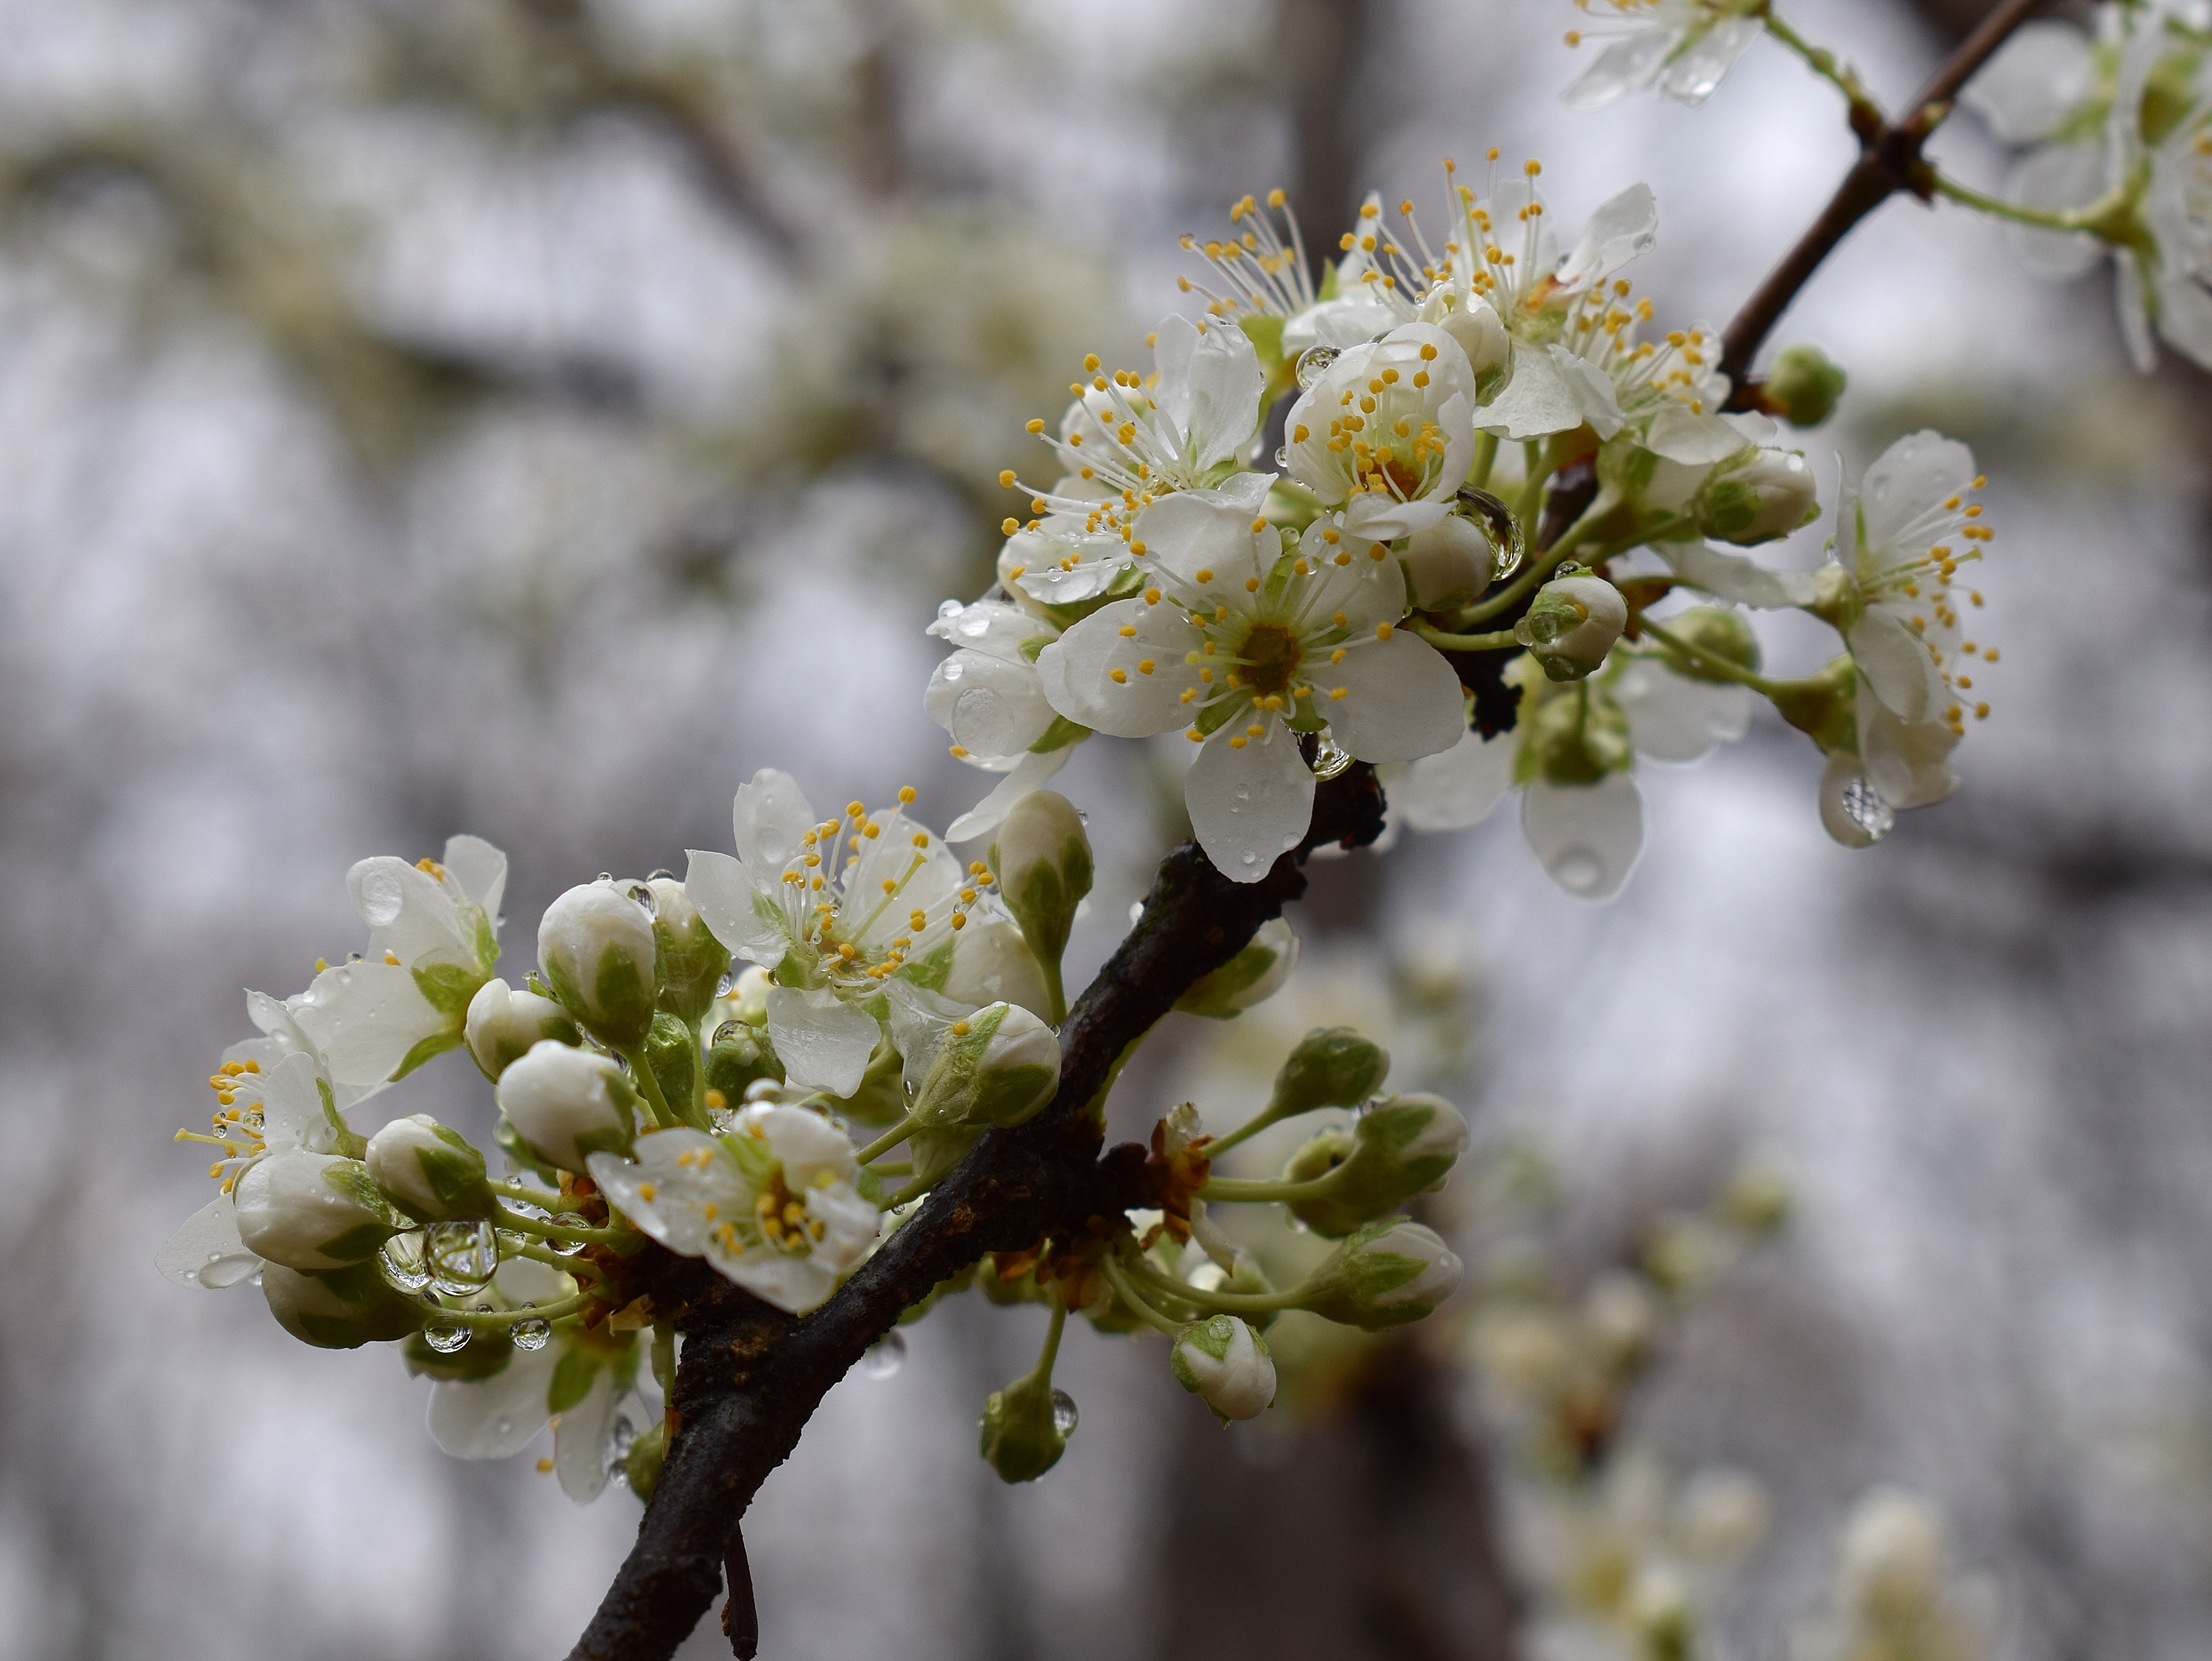
tree, nature, branch, blossom, plant, fruit, rain, flower, bloom, food, spring, produce, botany, flora, cherry blossom, close up, shrub, raindrops, springtime, edible, cherry, macro photography, flowering plant, cherry tree, woody plant, land plant, cherry blossoms in the rain